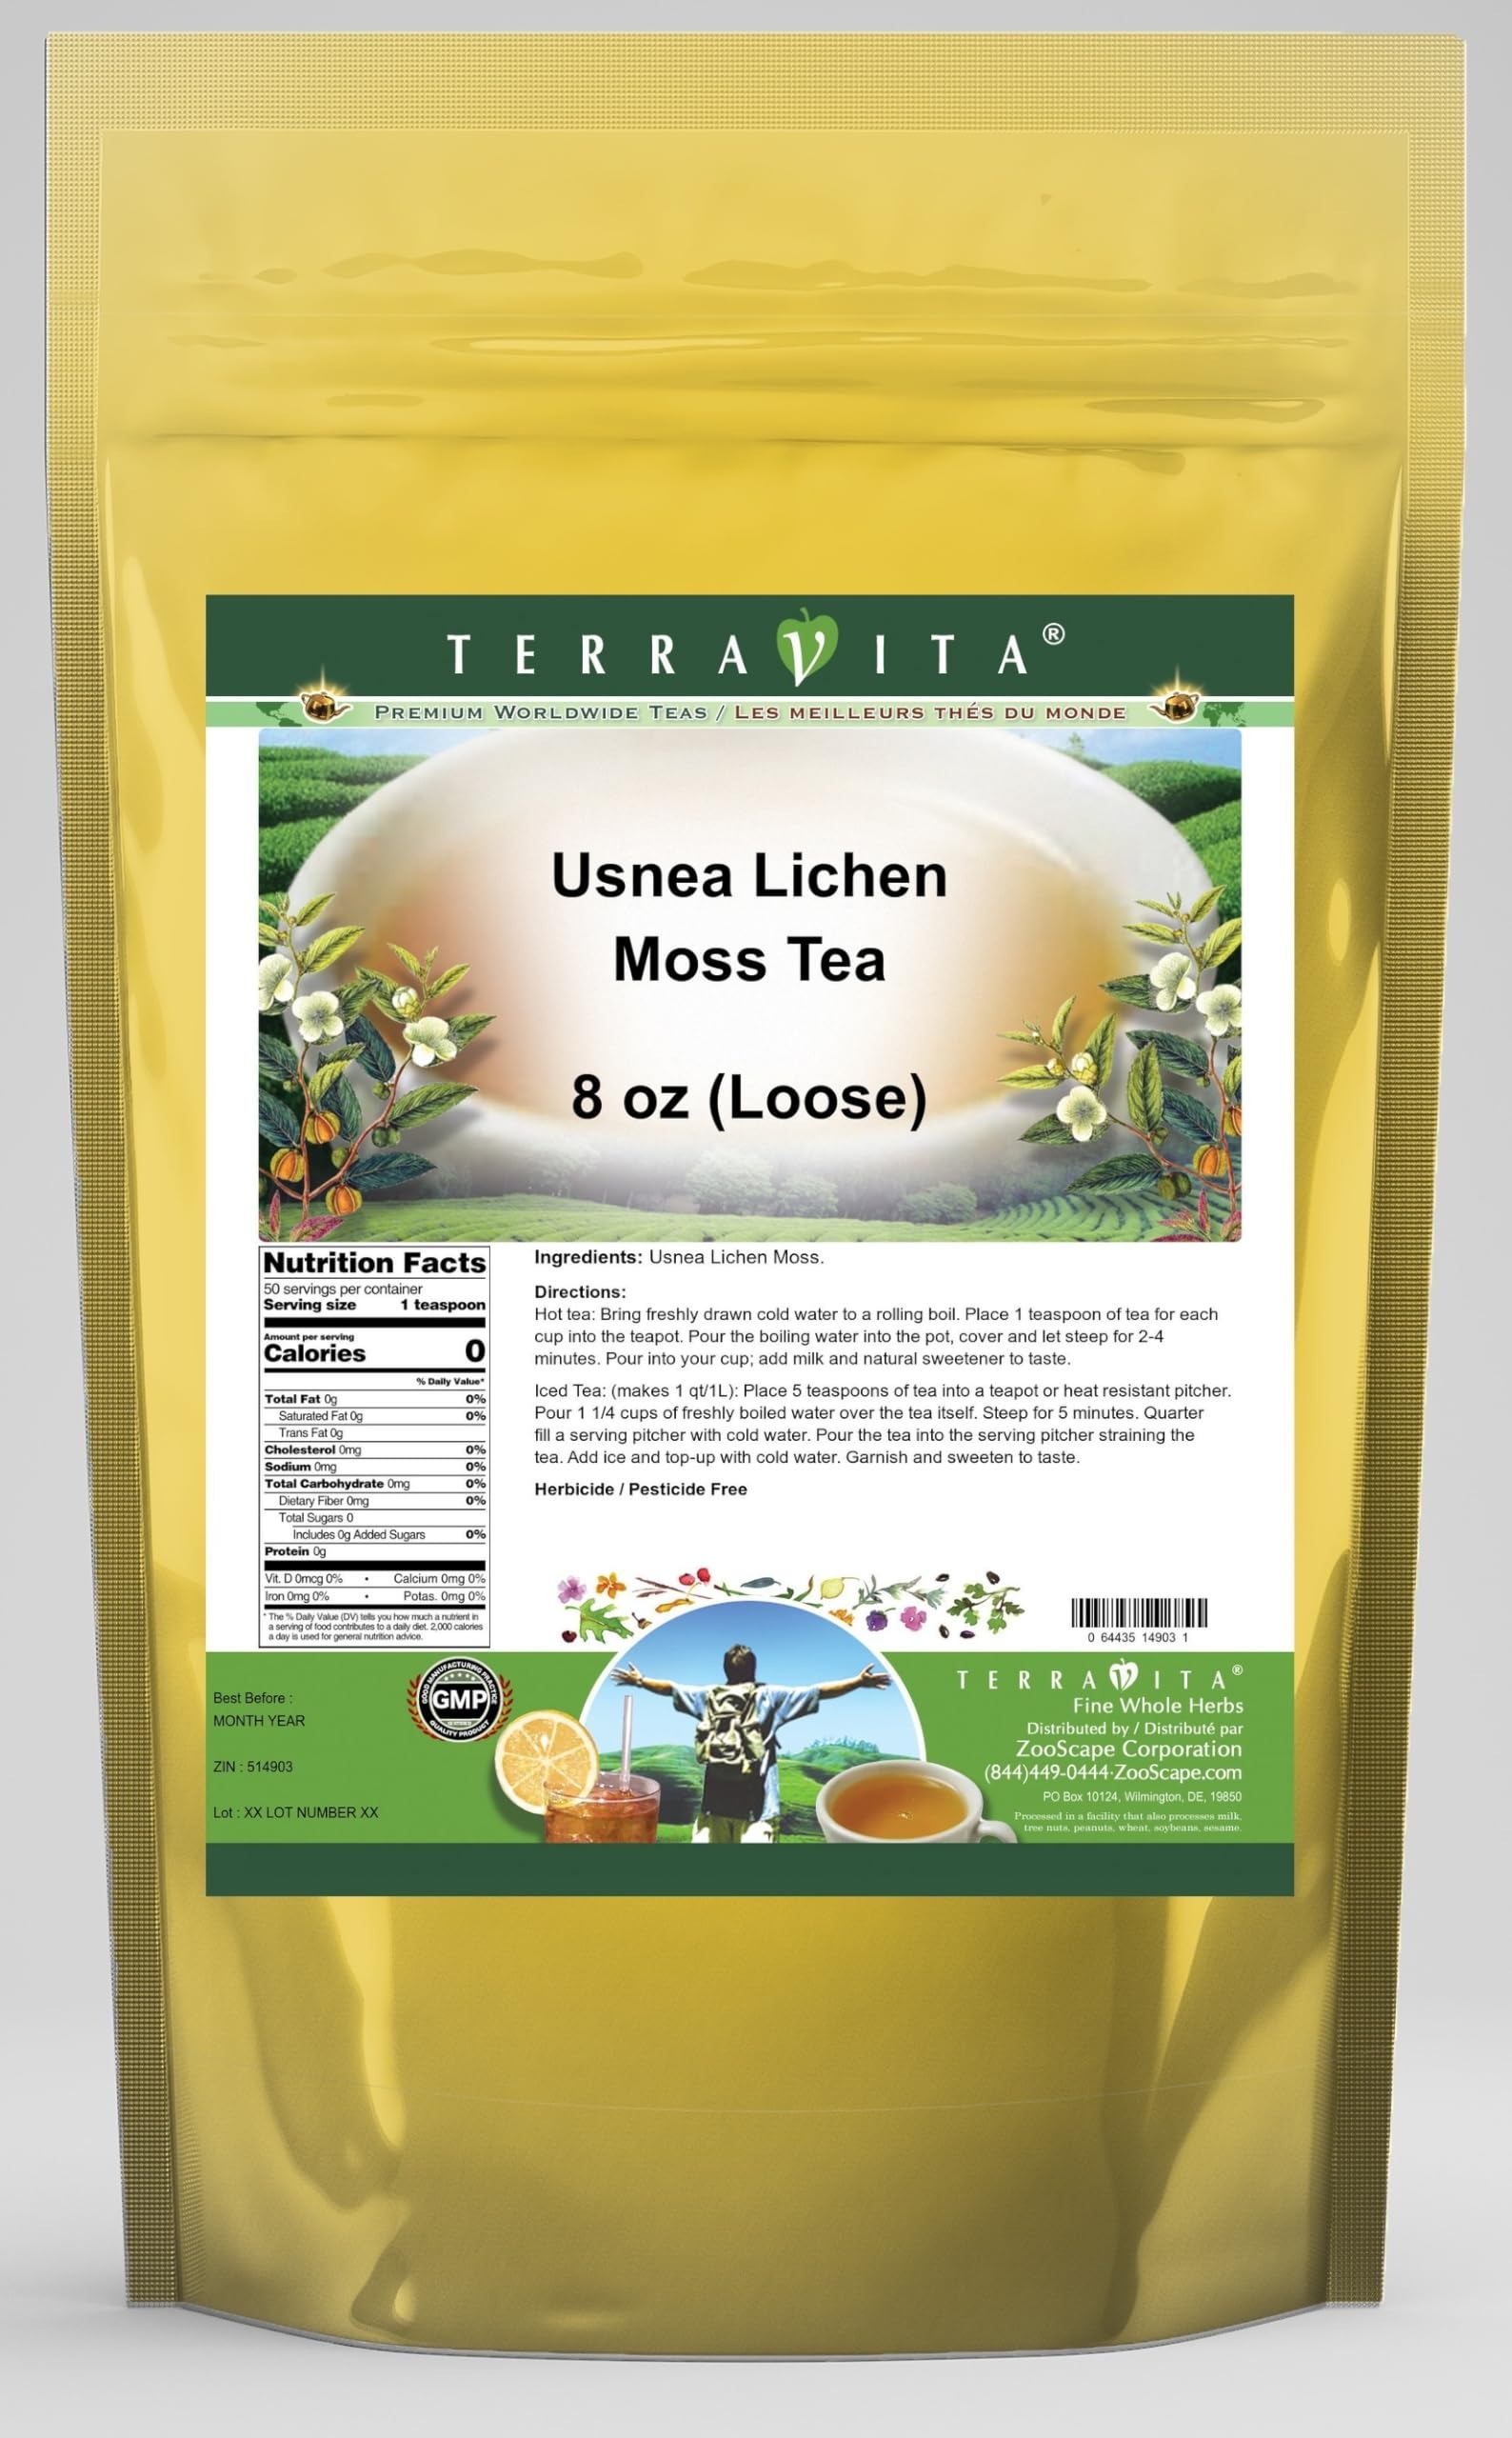
Item Name: Usnea Lichen Moss Tea (Loose) (8 oz, ZIN: 514903) - 3 Pack
Bullet Point 1: Usnea Lichen Moss Tea (Loose) (8 oz, ZIN: 514903)
Bullet Point 2: No fillers.
Bullet Point 3: Manufacturer: TerraVita
Bullet Point 4: Size: 8 oz
Bullet Point 5: Loose Leaf Herbal Tea - Packed in a convenient upright pouch!
Product Description: Usnea Lichen Moss Tea (Loose) (8 oz, ZIN: 514903)<BR><BR>Packaged in the United States in a GMP certified facility (Good Manufacturing Practice).<BR><BR>No fillers.<BR><BR>Manufacturer: TerraVita<BR><BR>Size: 8 oz<BR><BR>Loose Leaf Herbal Tea - Packed in a convenient upright pouch!<BR><BR>Ingredients: Usnea Lichen Moss
Value: 24.0
Unit: Ounce

Price: 157.72